Joseph Patrick Haverty

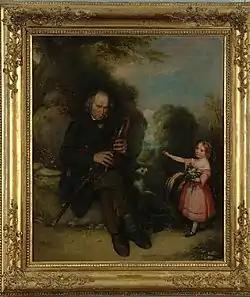
"Patrick O'Brien: The Limerick Piper", Joseph Patrick Haverty; 1844, oil on canvas, 88 x 74.9 cm

A native of Galway City, Haverty was first recognized in 1814 after sending a painting to the Hibernian Society of Artists. His 1844 piece, "The Limerick Piper", became one of the most famous 19th century lithographs. The work features Patrick O'Brien, a blind Gaelic piper from Labasheeda, popularised by Haverty's painting. He painted genre scenes, landscapes, and portraits, a fine example of the latter features Daniel O’Connell. Haverty died of edema on 27 July 1864 following a long illness, and was buried at Glasnevin Cemetery. In November 2003, one of Haverty's paintings sold for a record €227,000 at one of Christie's auctions of Irish art.